Meirokusha

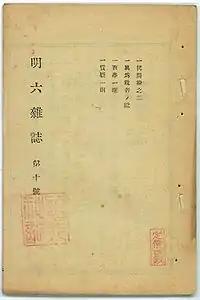
Cover of the "Meiroku Zasshi", issue no. 10, 1874

The was an intellectual society in Meiji period Japan that published social-criticism journal .